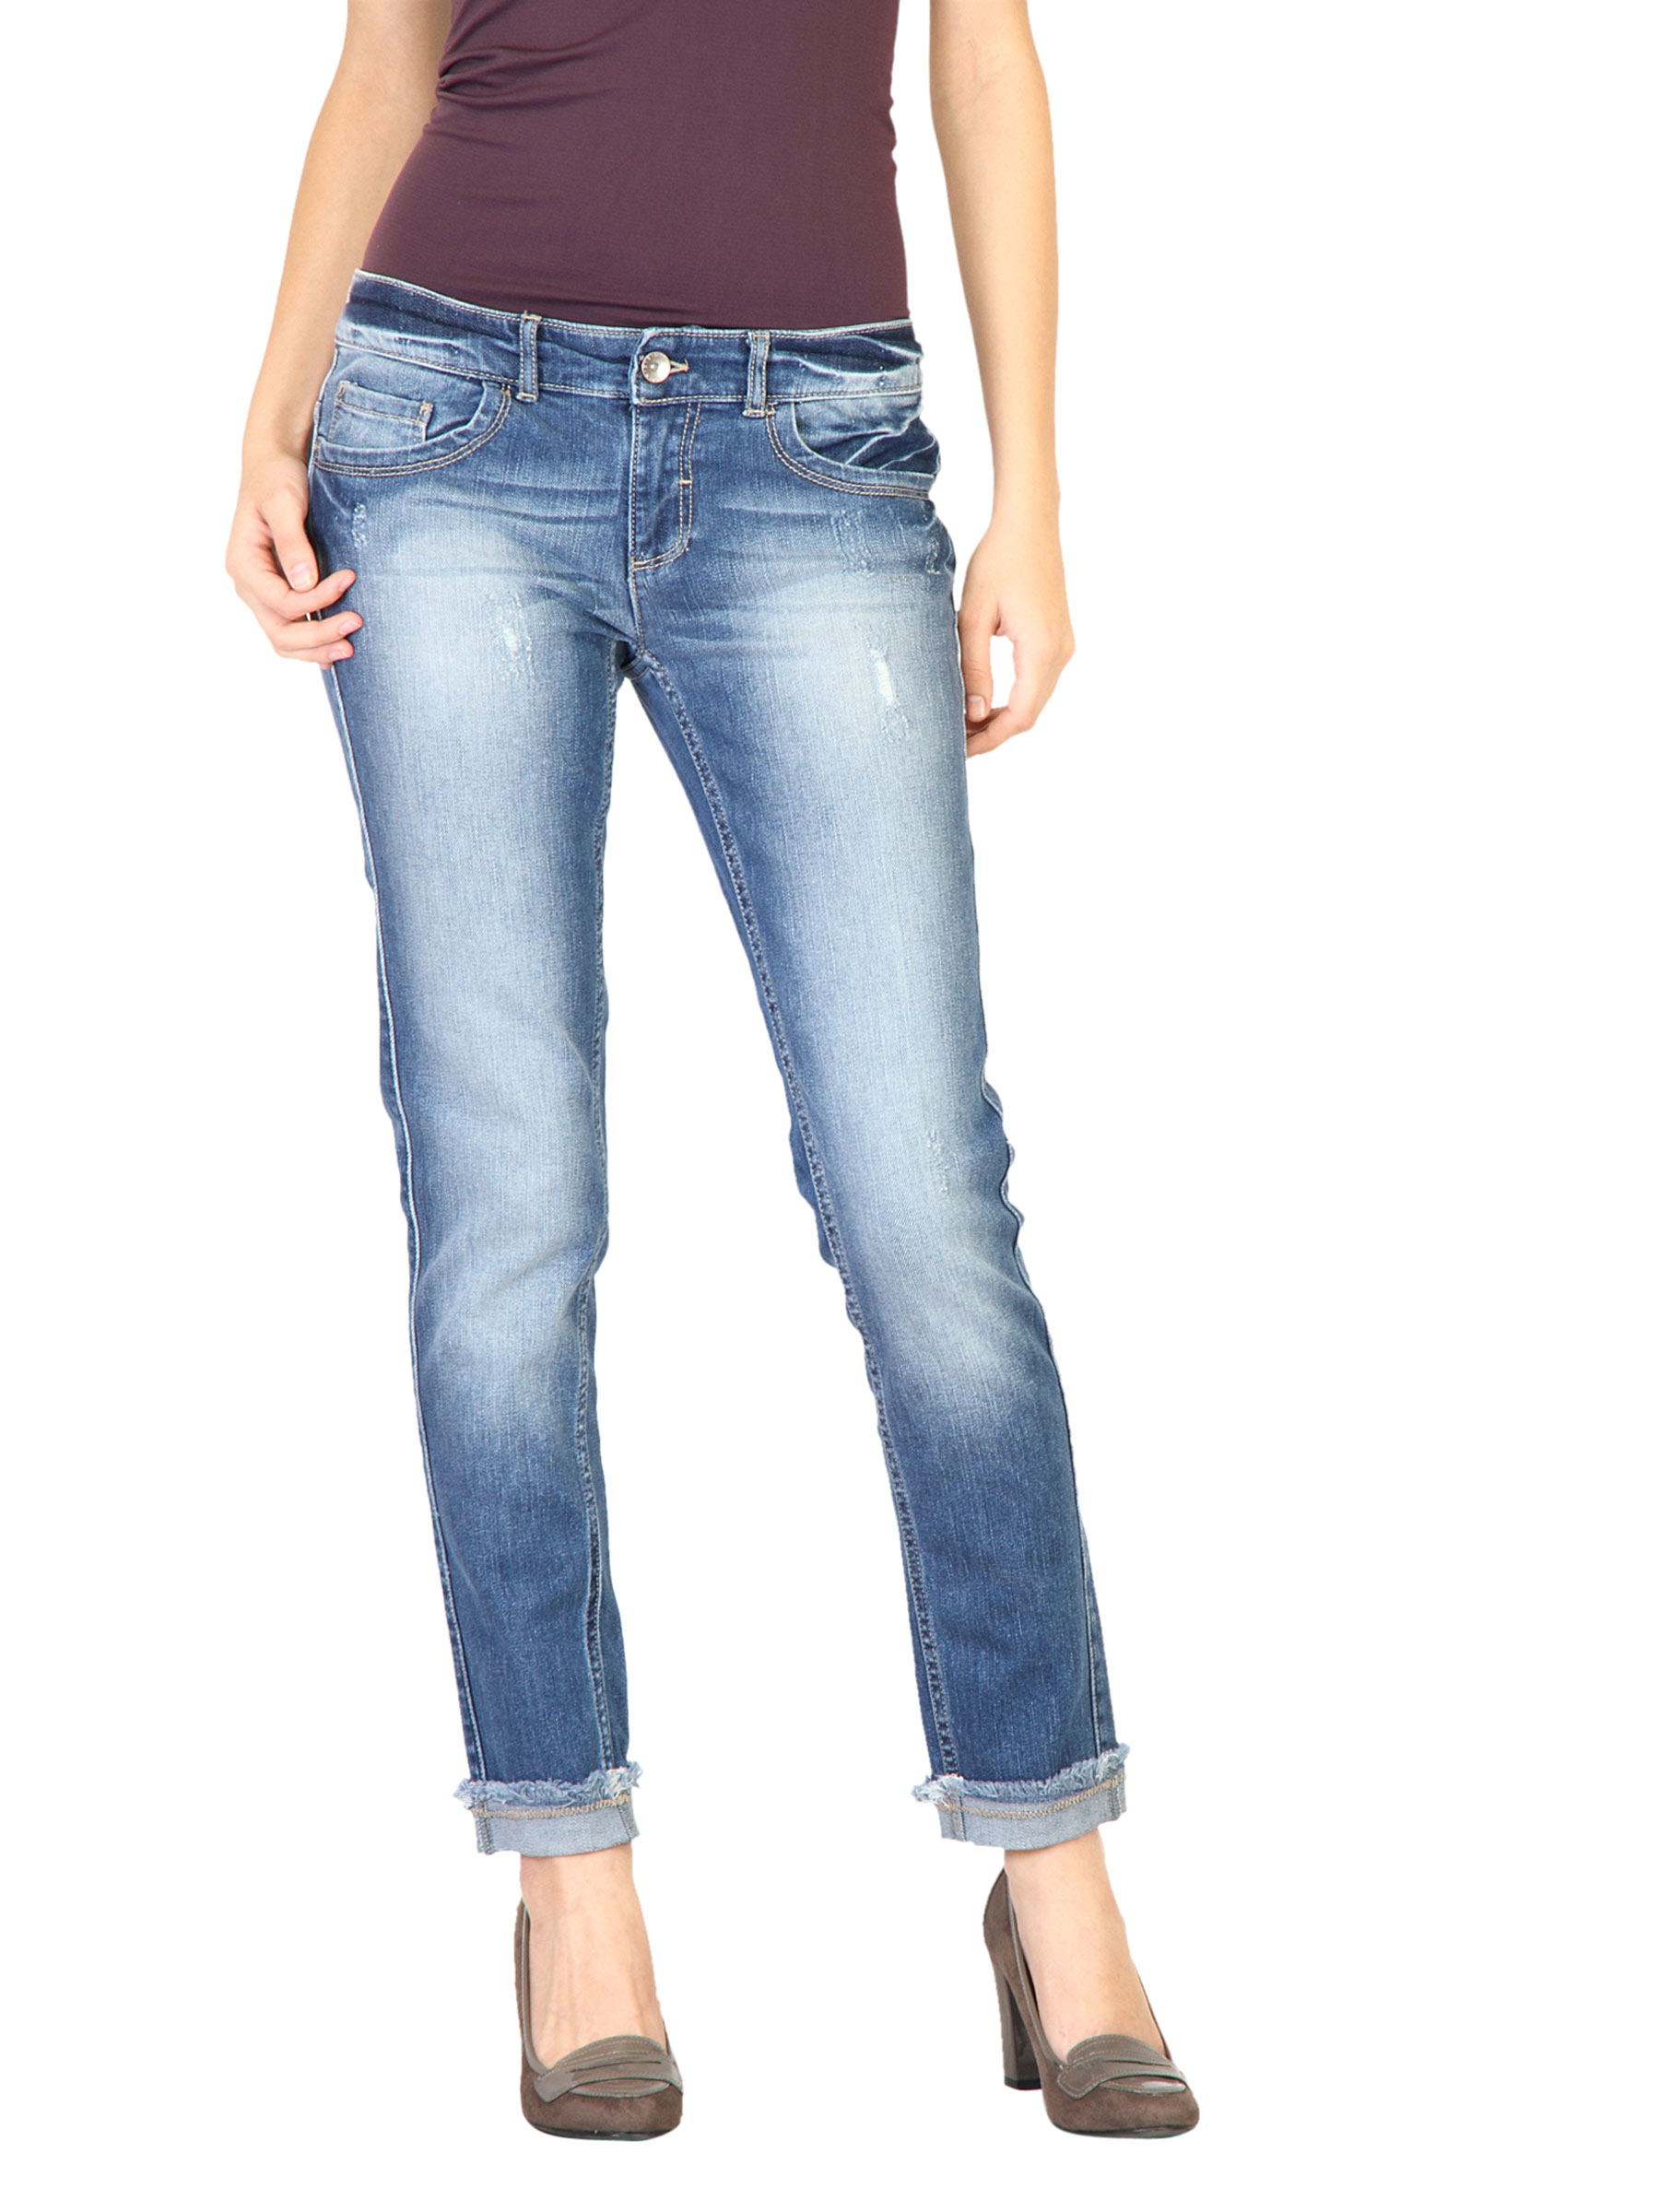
United Colors of Benetton Women Washed Blue Jeans
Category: Apparel / Bottomwear / Jeans
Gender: Women
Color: Blue
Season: Fall 2011
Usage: Casual